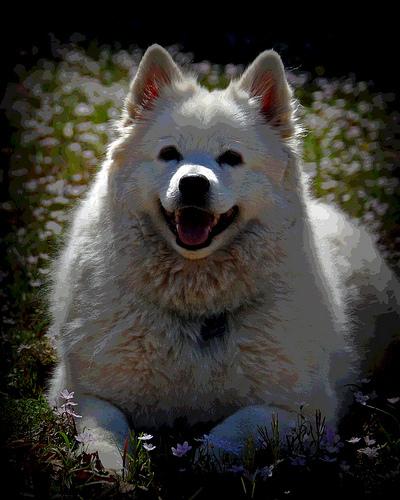
Breed: samoyed